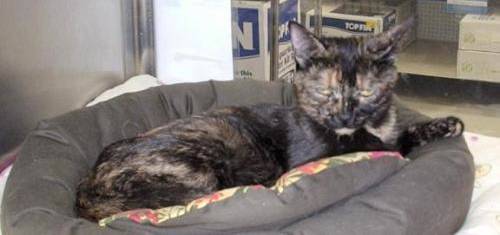
Label: cat